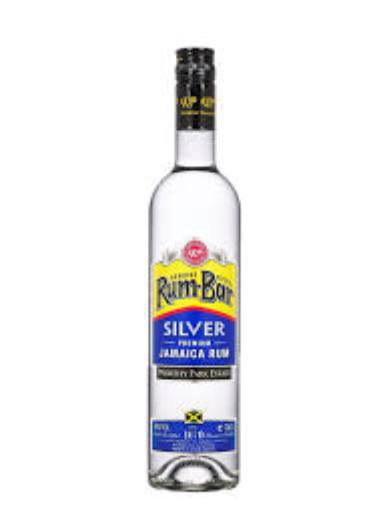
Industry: Food